Lu Andrade

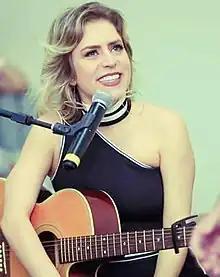
Andrade in 2019

Luciana de Andrade (born 18 September 1978) is a Brazilian singer, songwriter and actress. In 2002 she won the talent show "Popstars" and joined the Brazilian girl group Rouge, recording two of the four studio albums, "Rouge" (2002) and "C'est La Vie" (2003). With over 6 million records sold, the Rouge are the best-selling Brazilian female group of all time. In 2004 she left the band citing exhaustion and creative differences, but rejoined when they reunited for a fifth studio album, "Les 5inq" (2019) and concert tour: 15 Anos Tour (2018).